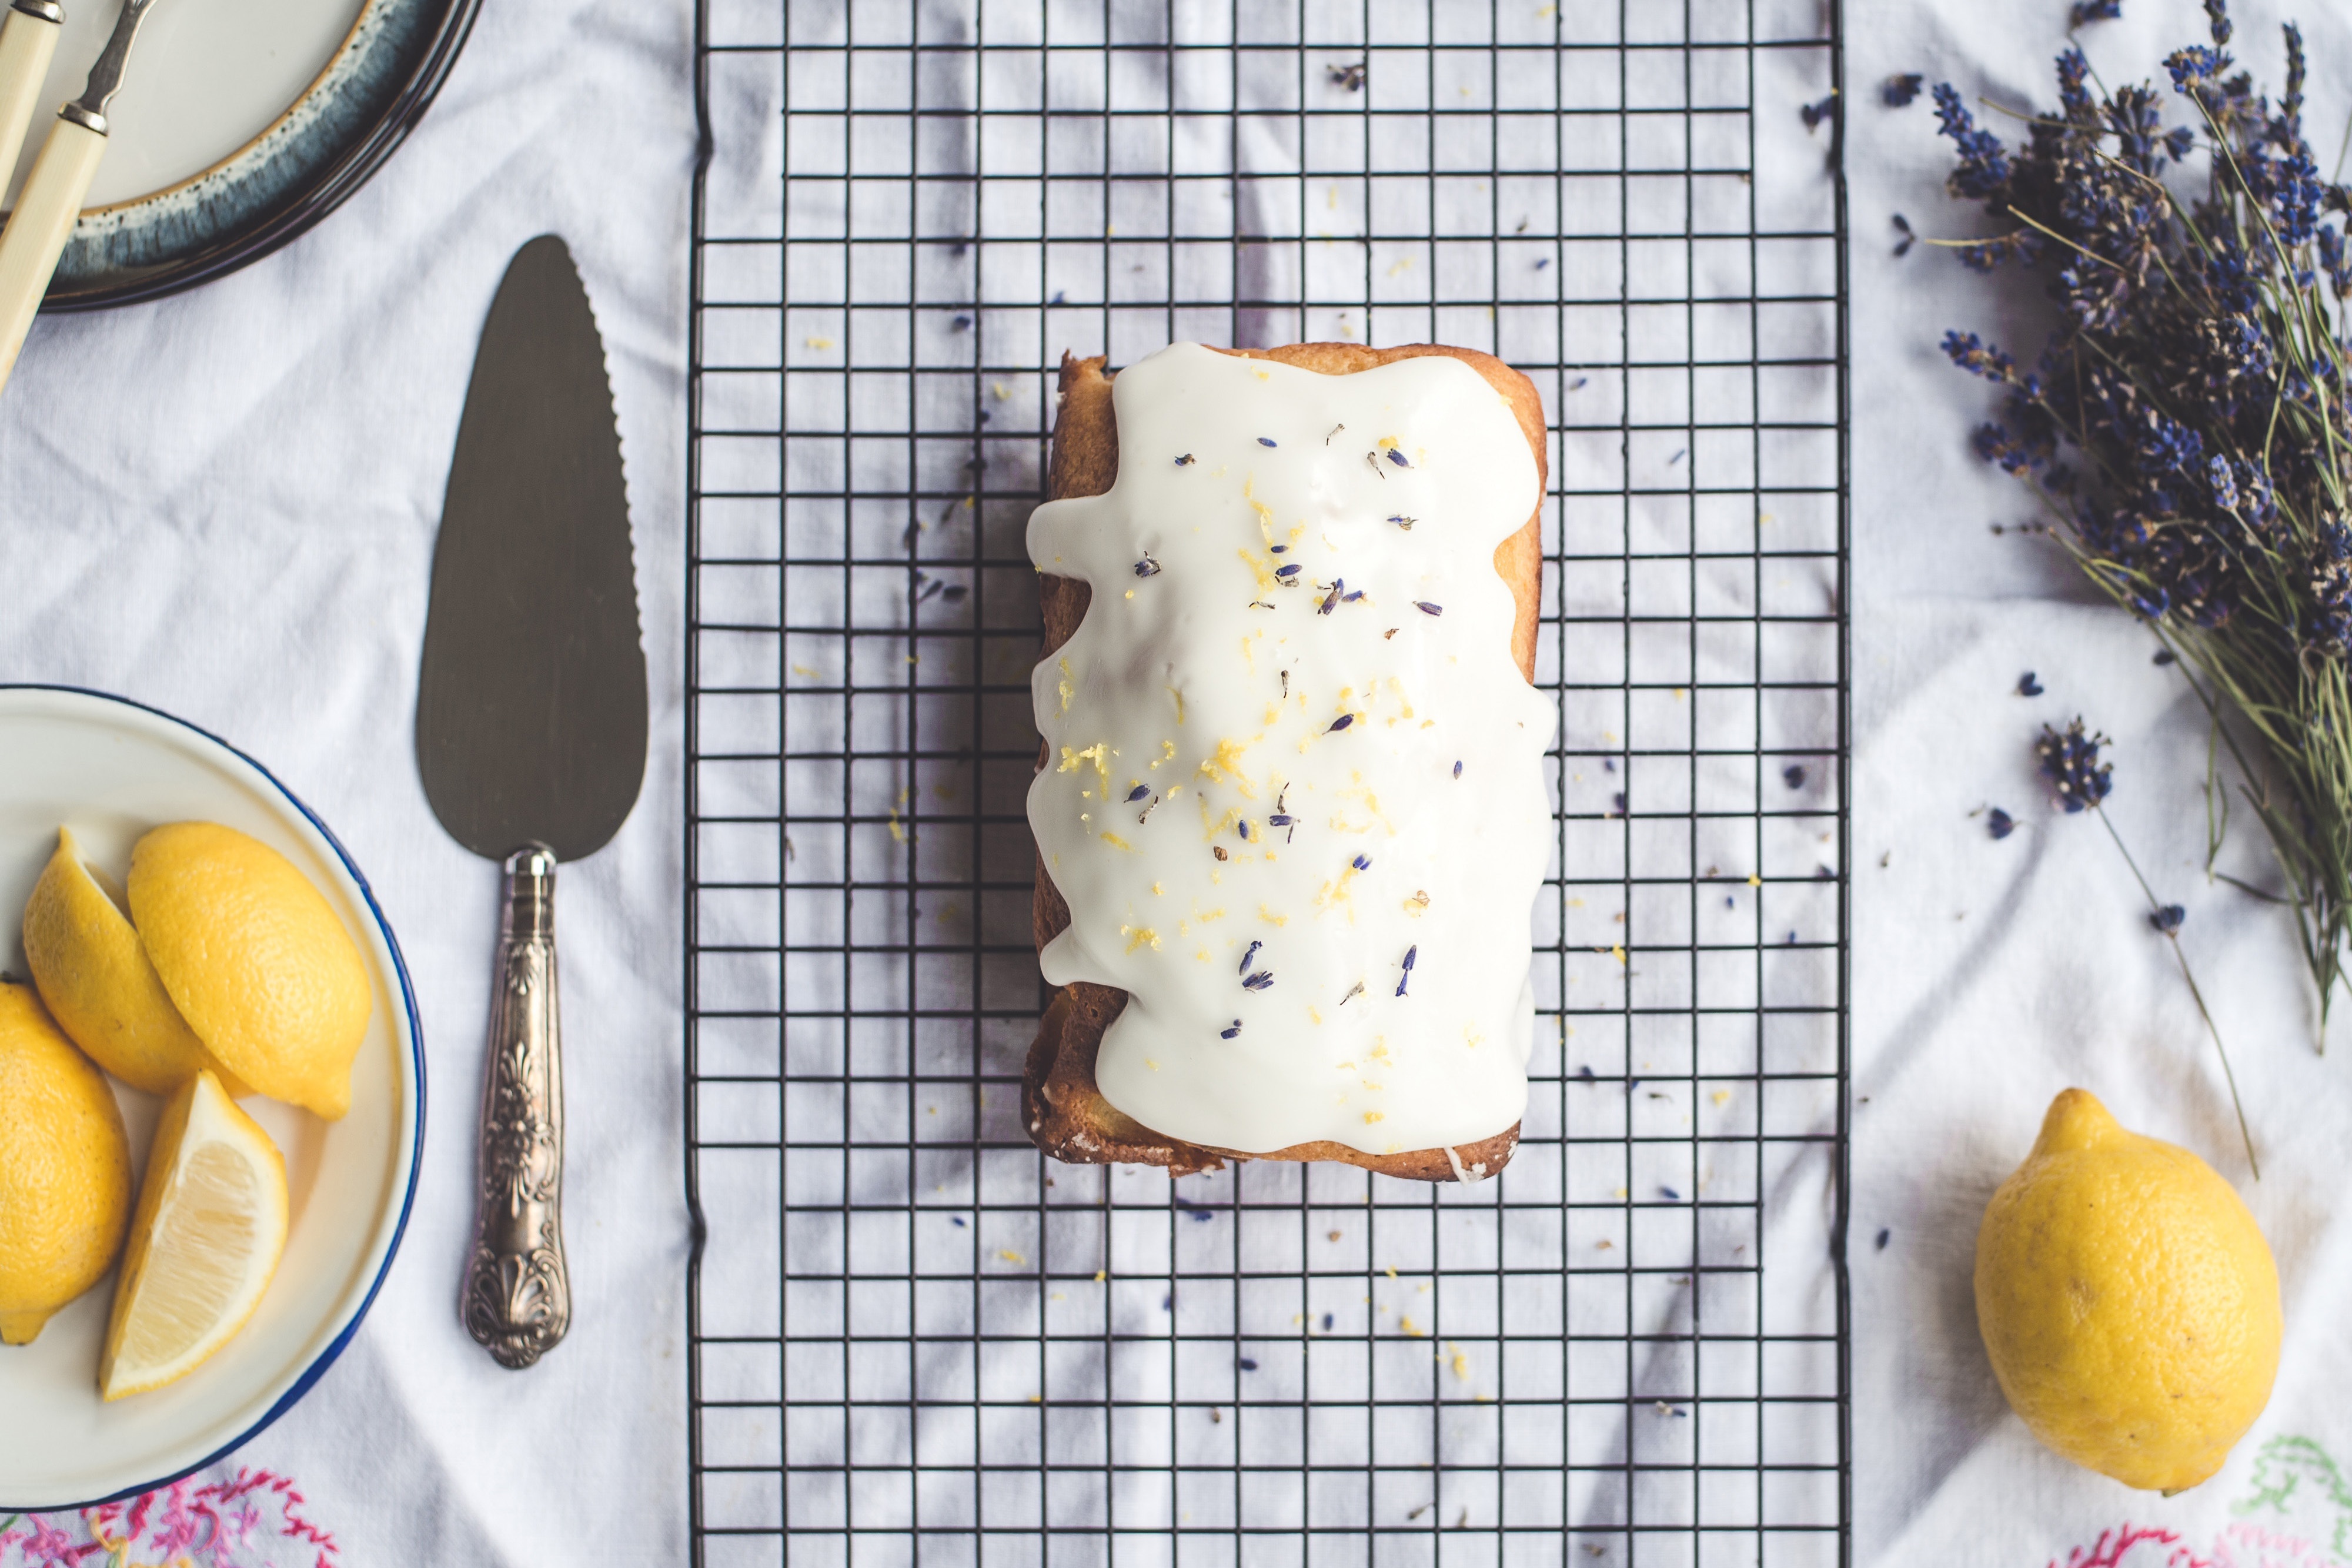
food, lemon, dish, cuisine, ingredient, citrus, meyer lemon, recipe, produce, fruit, dessert